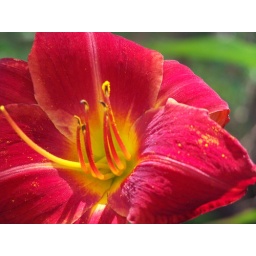
Flower in my Mother-in-law's flower bed